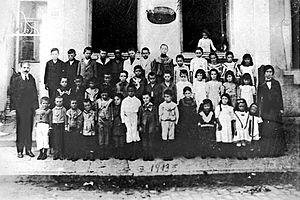
La Escuela moderna ou École moderne est une école rationaliste fondée à Barcelone le 8 octobre 1901, par Francisco Ferrer.